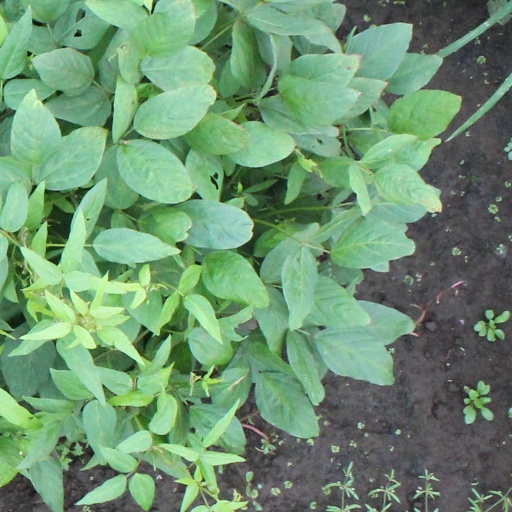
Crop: soybean